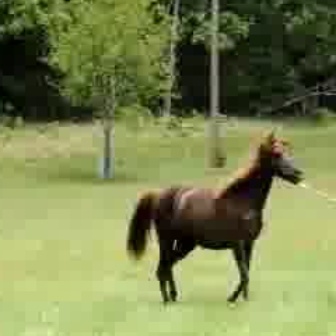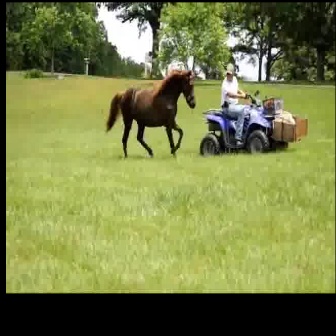
  Please identify the target specified by the bounding box [118,124,304,310] in the first image and locate it in the second image. Return the coordinates in [x_min,y_min,x_max,y_max] format.
Answer: [104,68,195,159]